Gladys McConnell

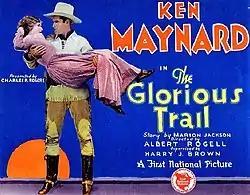
Gladys McConnell in "The Glorious Trail" (1928).

A 1920 US Federal Census shows her at about age 15 residing in Portland, Oregon with her mother, father, and older sister Hazel. About 1924, McConnell became an aviator who began flying in Portland. Aside from Ruth Elder, she logged more air hours than any woman in the film colony. She was once hostess on a Maddux Airlines passenger plane for an aerial breakfast party. McConnell also flew to various location settings to make films with actors like Harry Langdon and Ken Maynard.